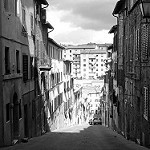
Label: B & W